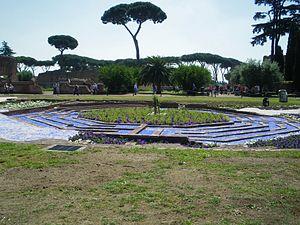
Bassin octogonal.
Le palais impérial de Rome est le palais des empereurs romains qui occupe toute la partie orientale de la colline du Palatin et fut construit en grande partie durant le IIᵉ siècle. Son immense Aula Regia, salle d'audience des empereurs, occupe sa partie publique. Ce palais reste la résidence officielle des empereurs jusqu'à la fin de l'Empire. De nombreux vestiges sont aujourd’hui toujours visibles.
La Domus Flavia ou Palais des Flaviens est, avec la Domus Augustana et le Stadium, l’un des trois édifices composant l’immense Palais de Domitien ou Palais impérial de Rome. Il fut complété en 92 sous l’empereur Domitien, dernier représentant de la dynastie des Flaviens; on en attribue la conception à l’architecte en chef de Domitien, Rabirius. Il fut bâti sur l’emplacement de l’ancien palais de Néron dont il conserva une partie du plan. Avec de modestes transformations, le palais devait être utilisé jusqu’à la fin de l’empire. Tombé en ruines à partir du VIᵉ siècle, l’ensemble du palais impérial fut redécouvert lors de fouilles archéologiques à partir du XVIᵉ siècle, mais surtout à partir de la fin du XIXᵉ siècle et au XXᵉ siècle.